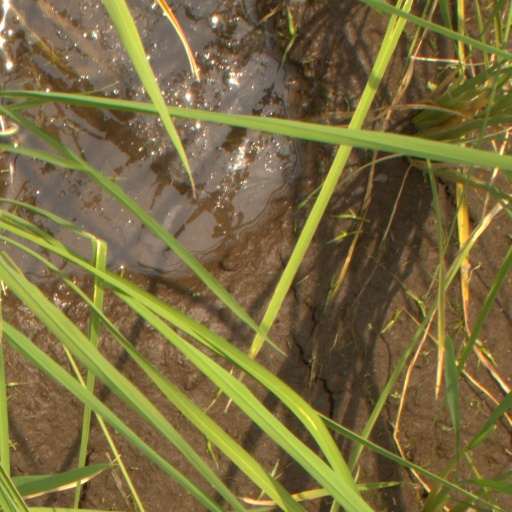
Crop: rice